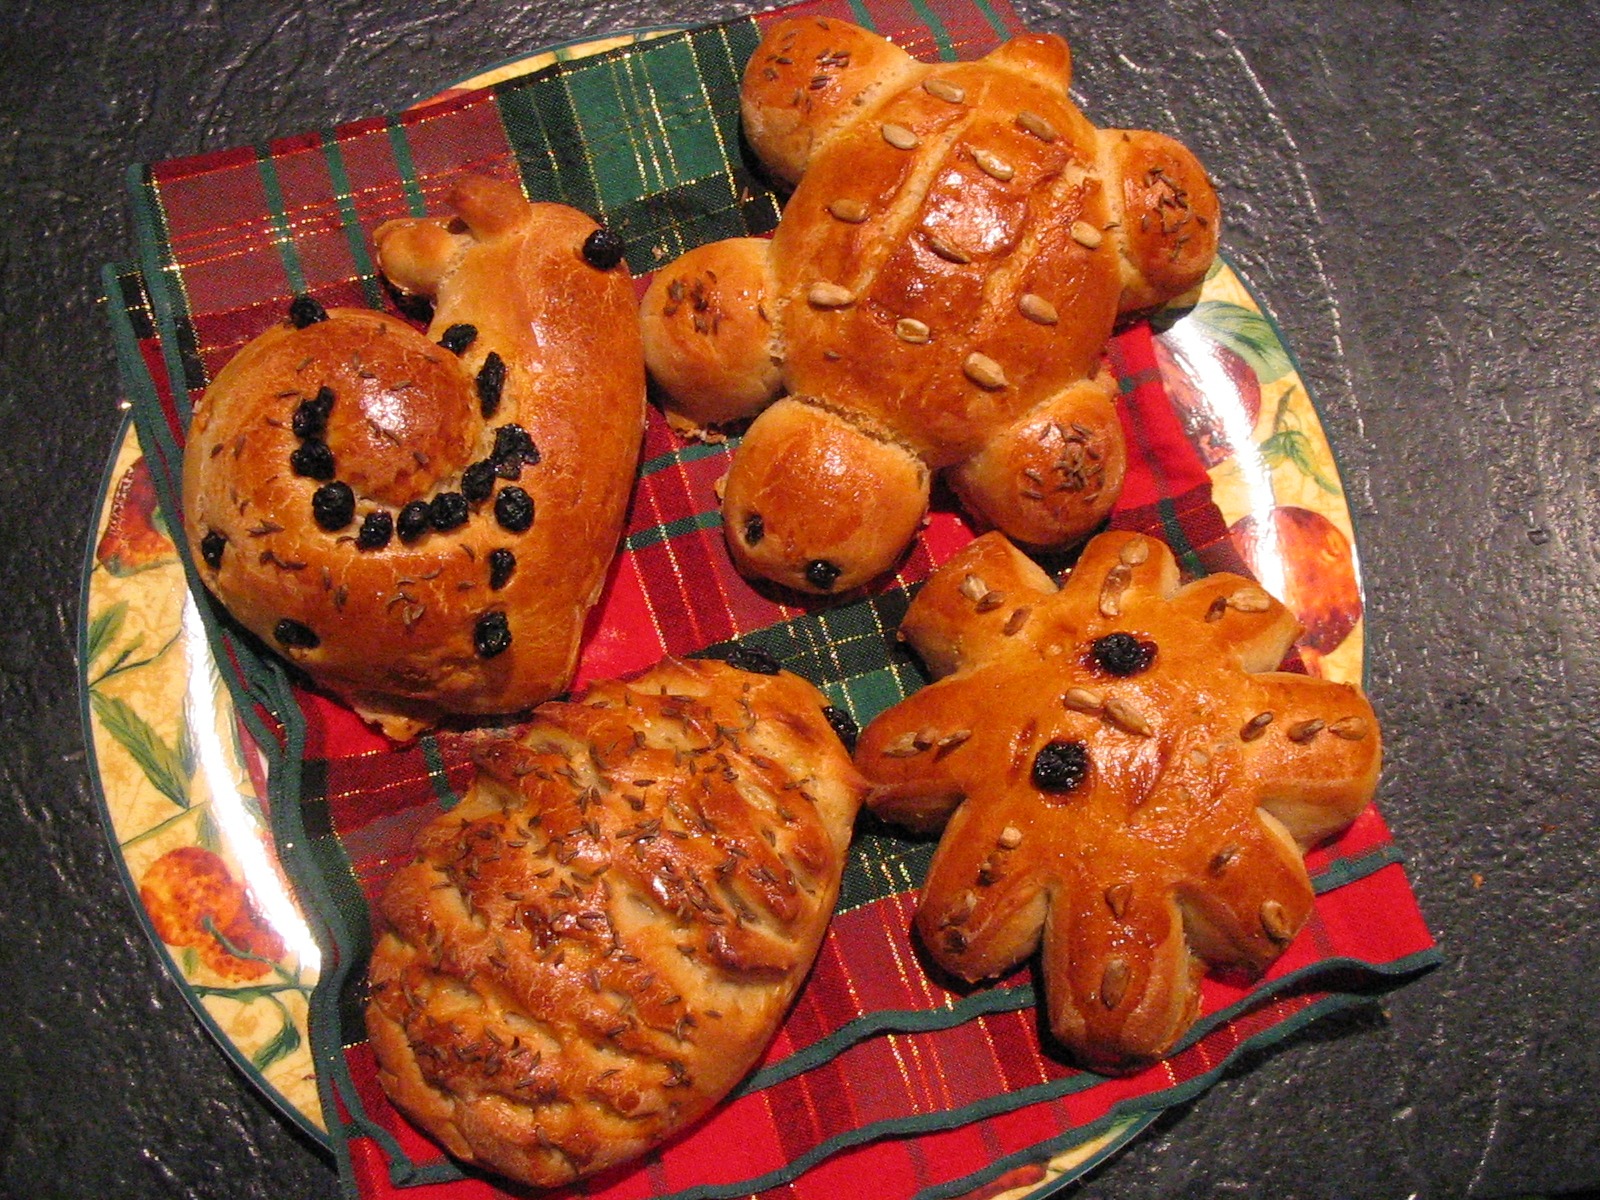
sun, animal, dish, meal, food, produce, pumpkin, halloween, turtle, baking, dessert, cuisine, pastry, muffin, snail, shape, yummy, baked goods, snack food